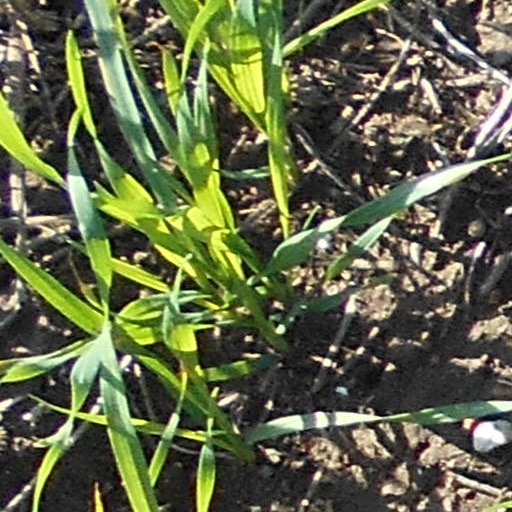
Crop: wheat